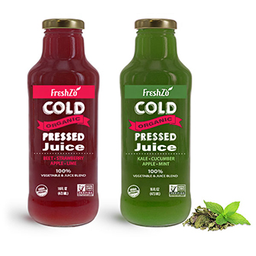
Label: glass